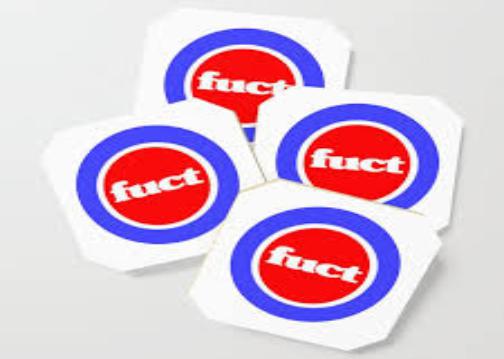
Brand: FUCT
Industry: Clothes